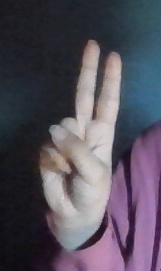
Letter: taa